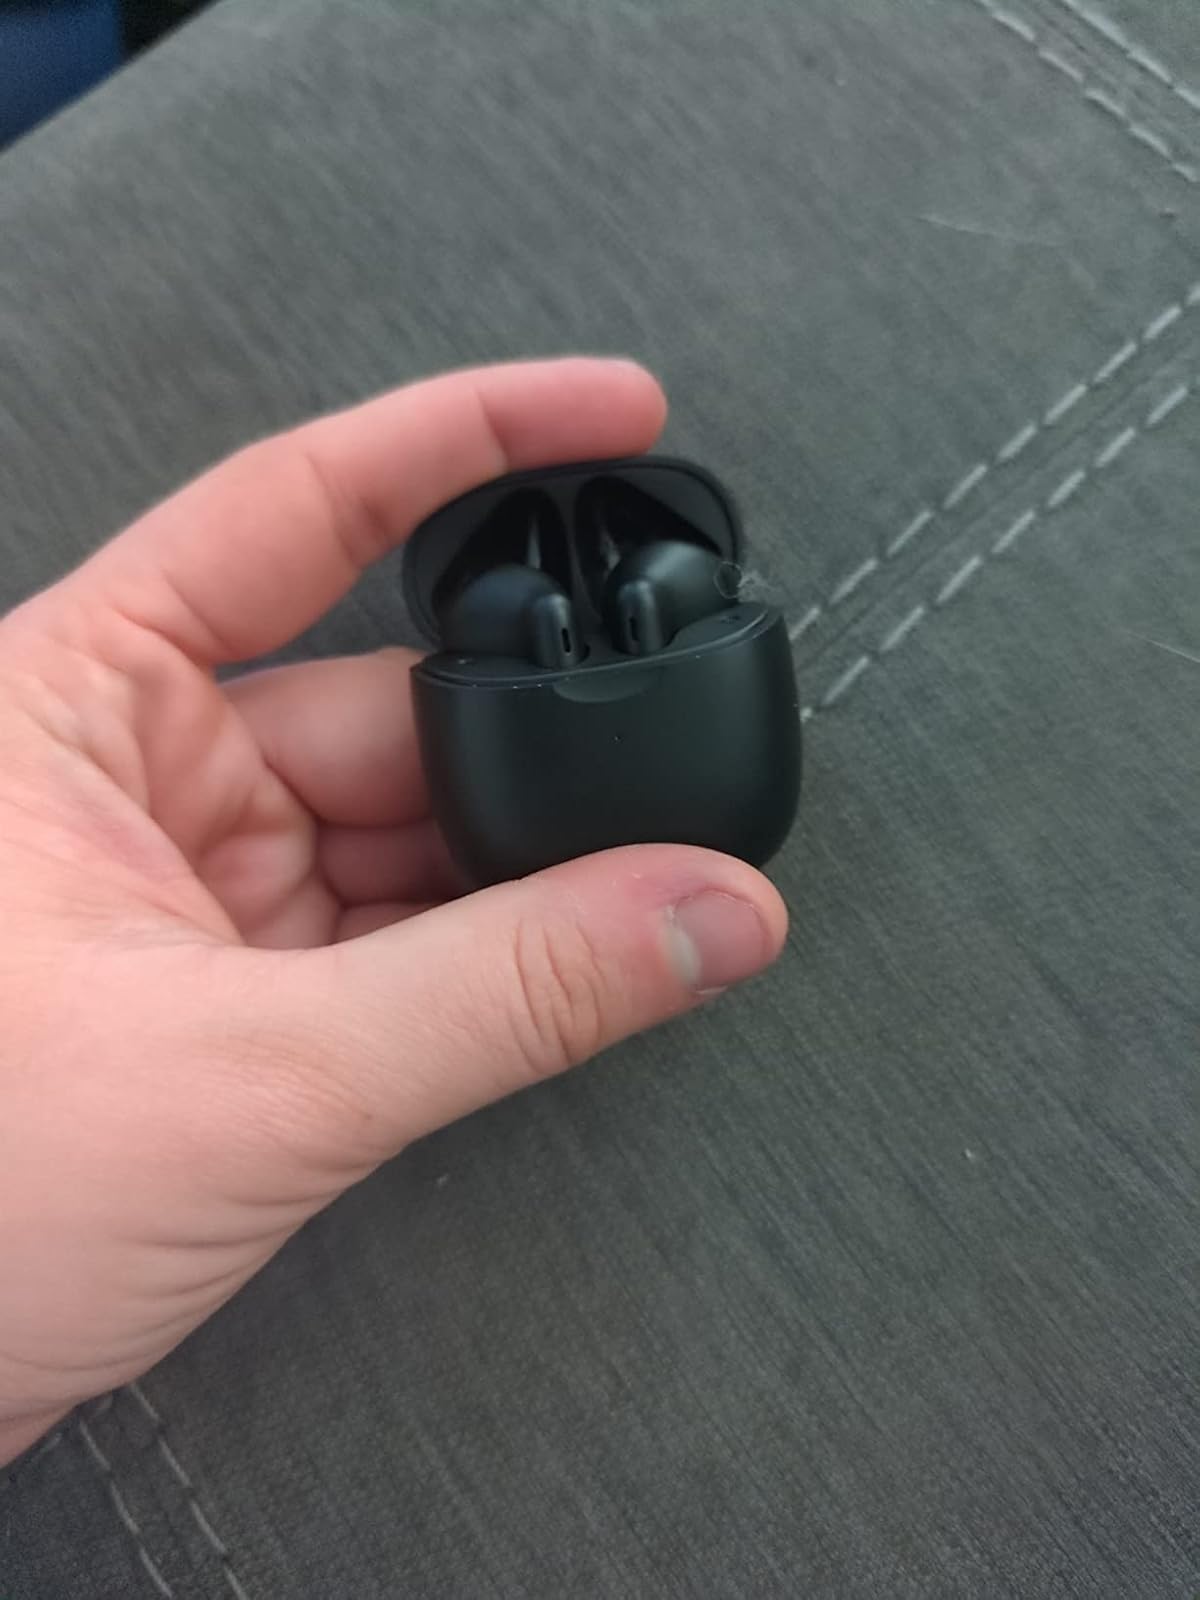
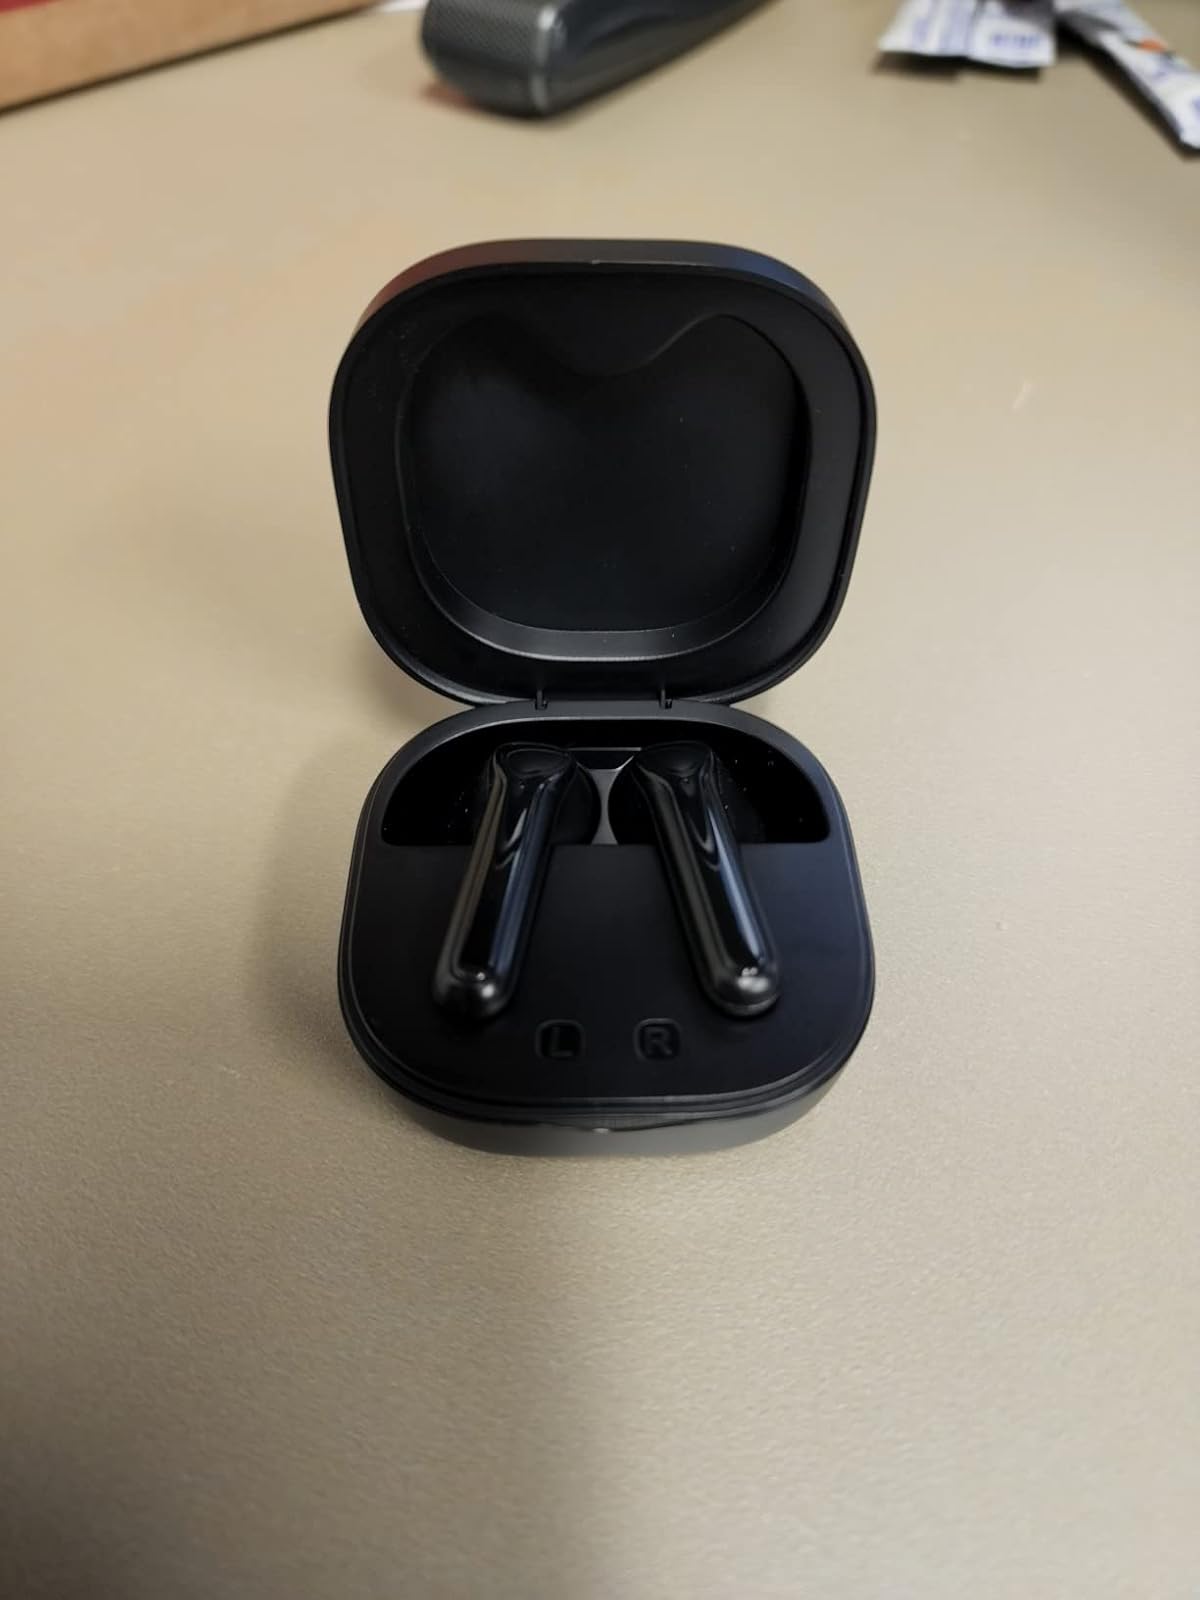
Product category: earbuds
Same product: no